Arthur Reid (judge)

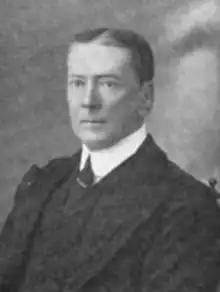

Sir Arthur Hay Stewart Reid (10 October 1851 – 7 November 1930) was a barrister and judge in British India. He served as the Chief Justice of the Chief Court of the Punjab.